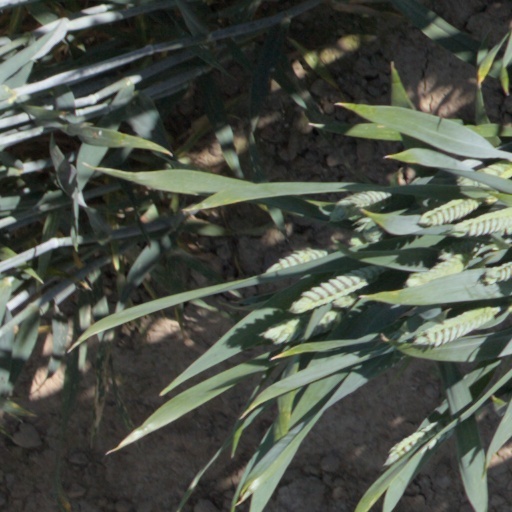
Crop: wheat